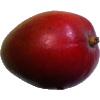
Label: Mango Red 1